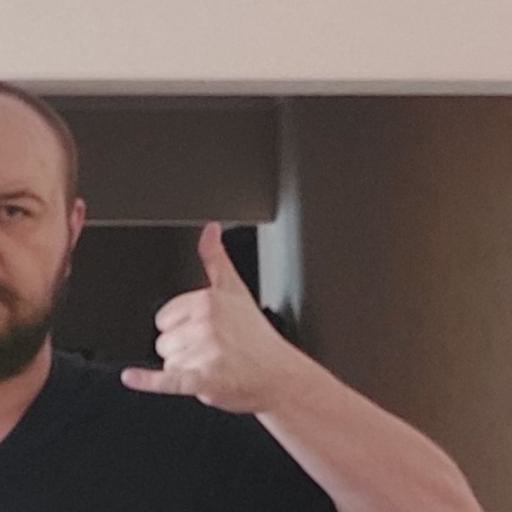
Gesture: call